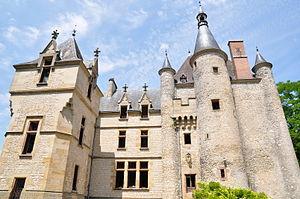
Batiment principale